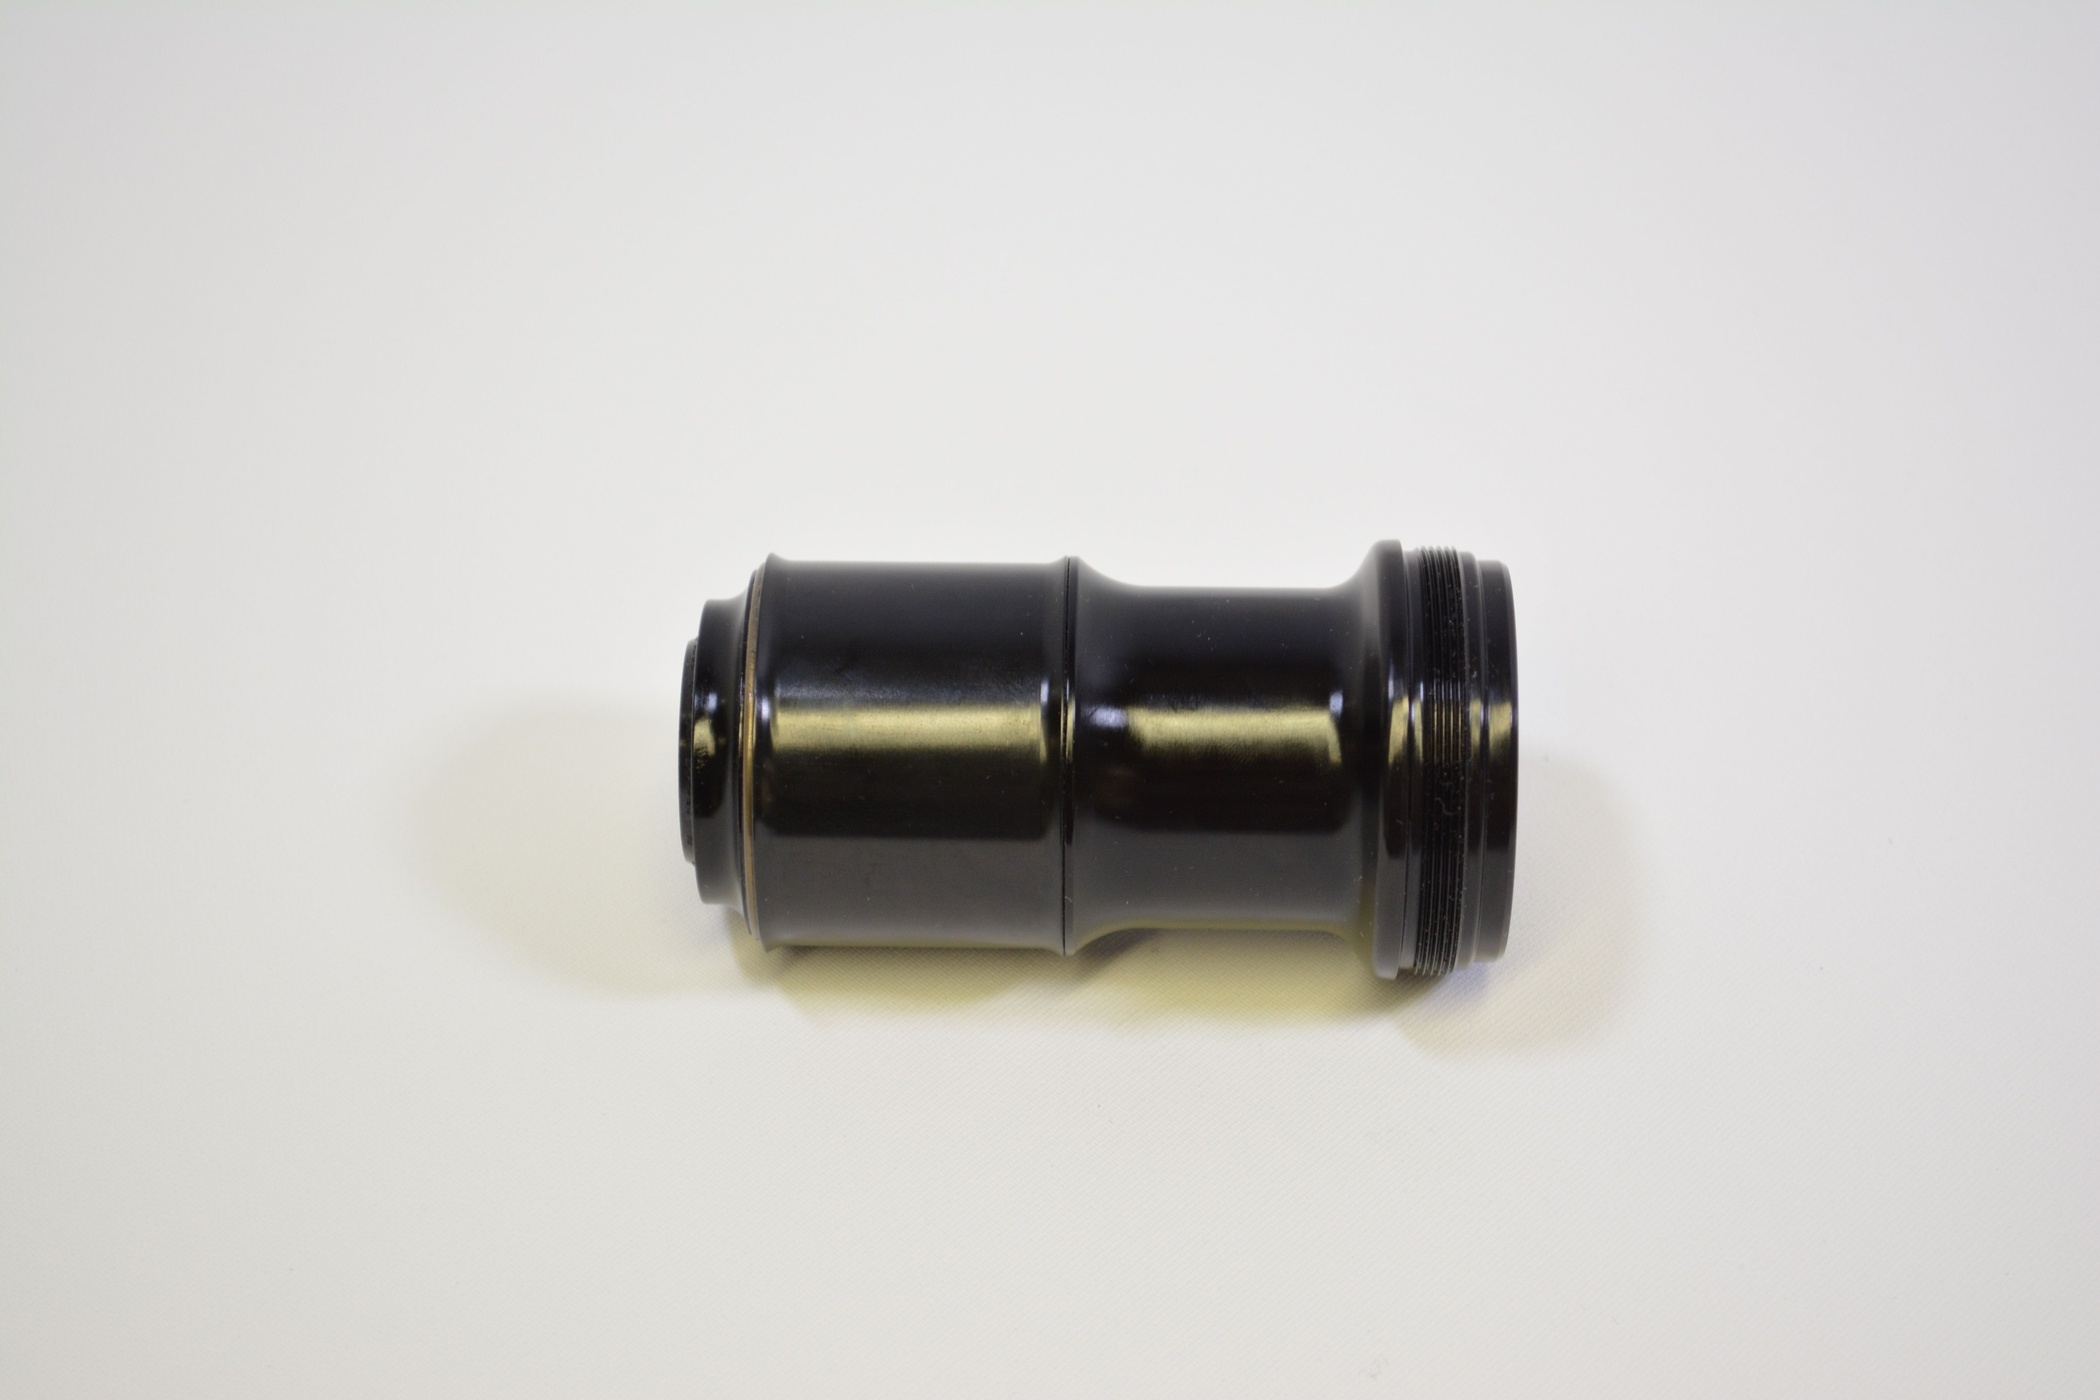
Service Set: Sleeve Assembly: 2016 Nude 3 Evol [Ã˜ 1.500 Bore, 2.050 OD, 3.698 TLG] Ano, 7.5x2.0
Service Set: Sleeve Assembly: 2016 Nude 3 Evol [Ã˜ 1.500 Bore, 2.050 OD, 3.698 TLG] Ano, 7.5x2.0
Brand: Fox
Category: Home & Garden > Pool & Spa